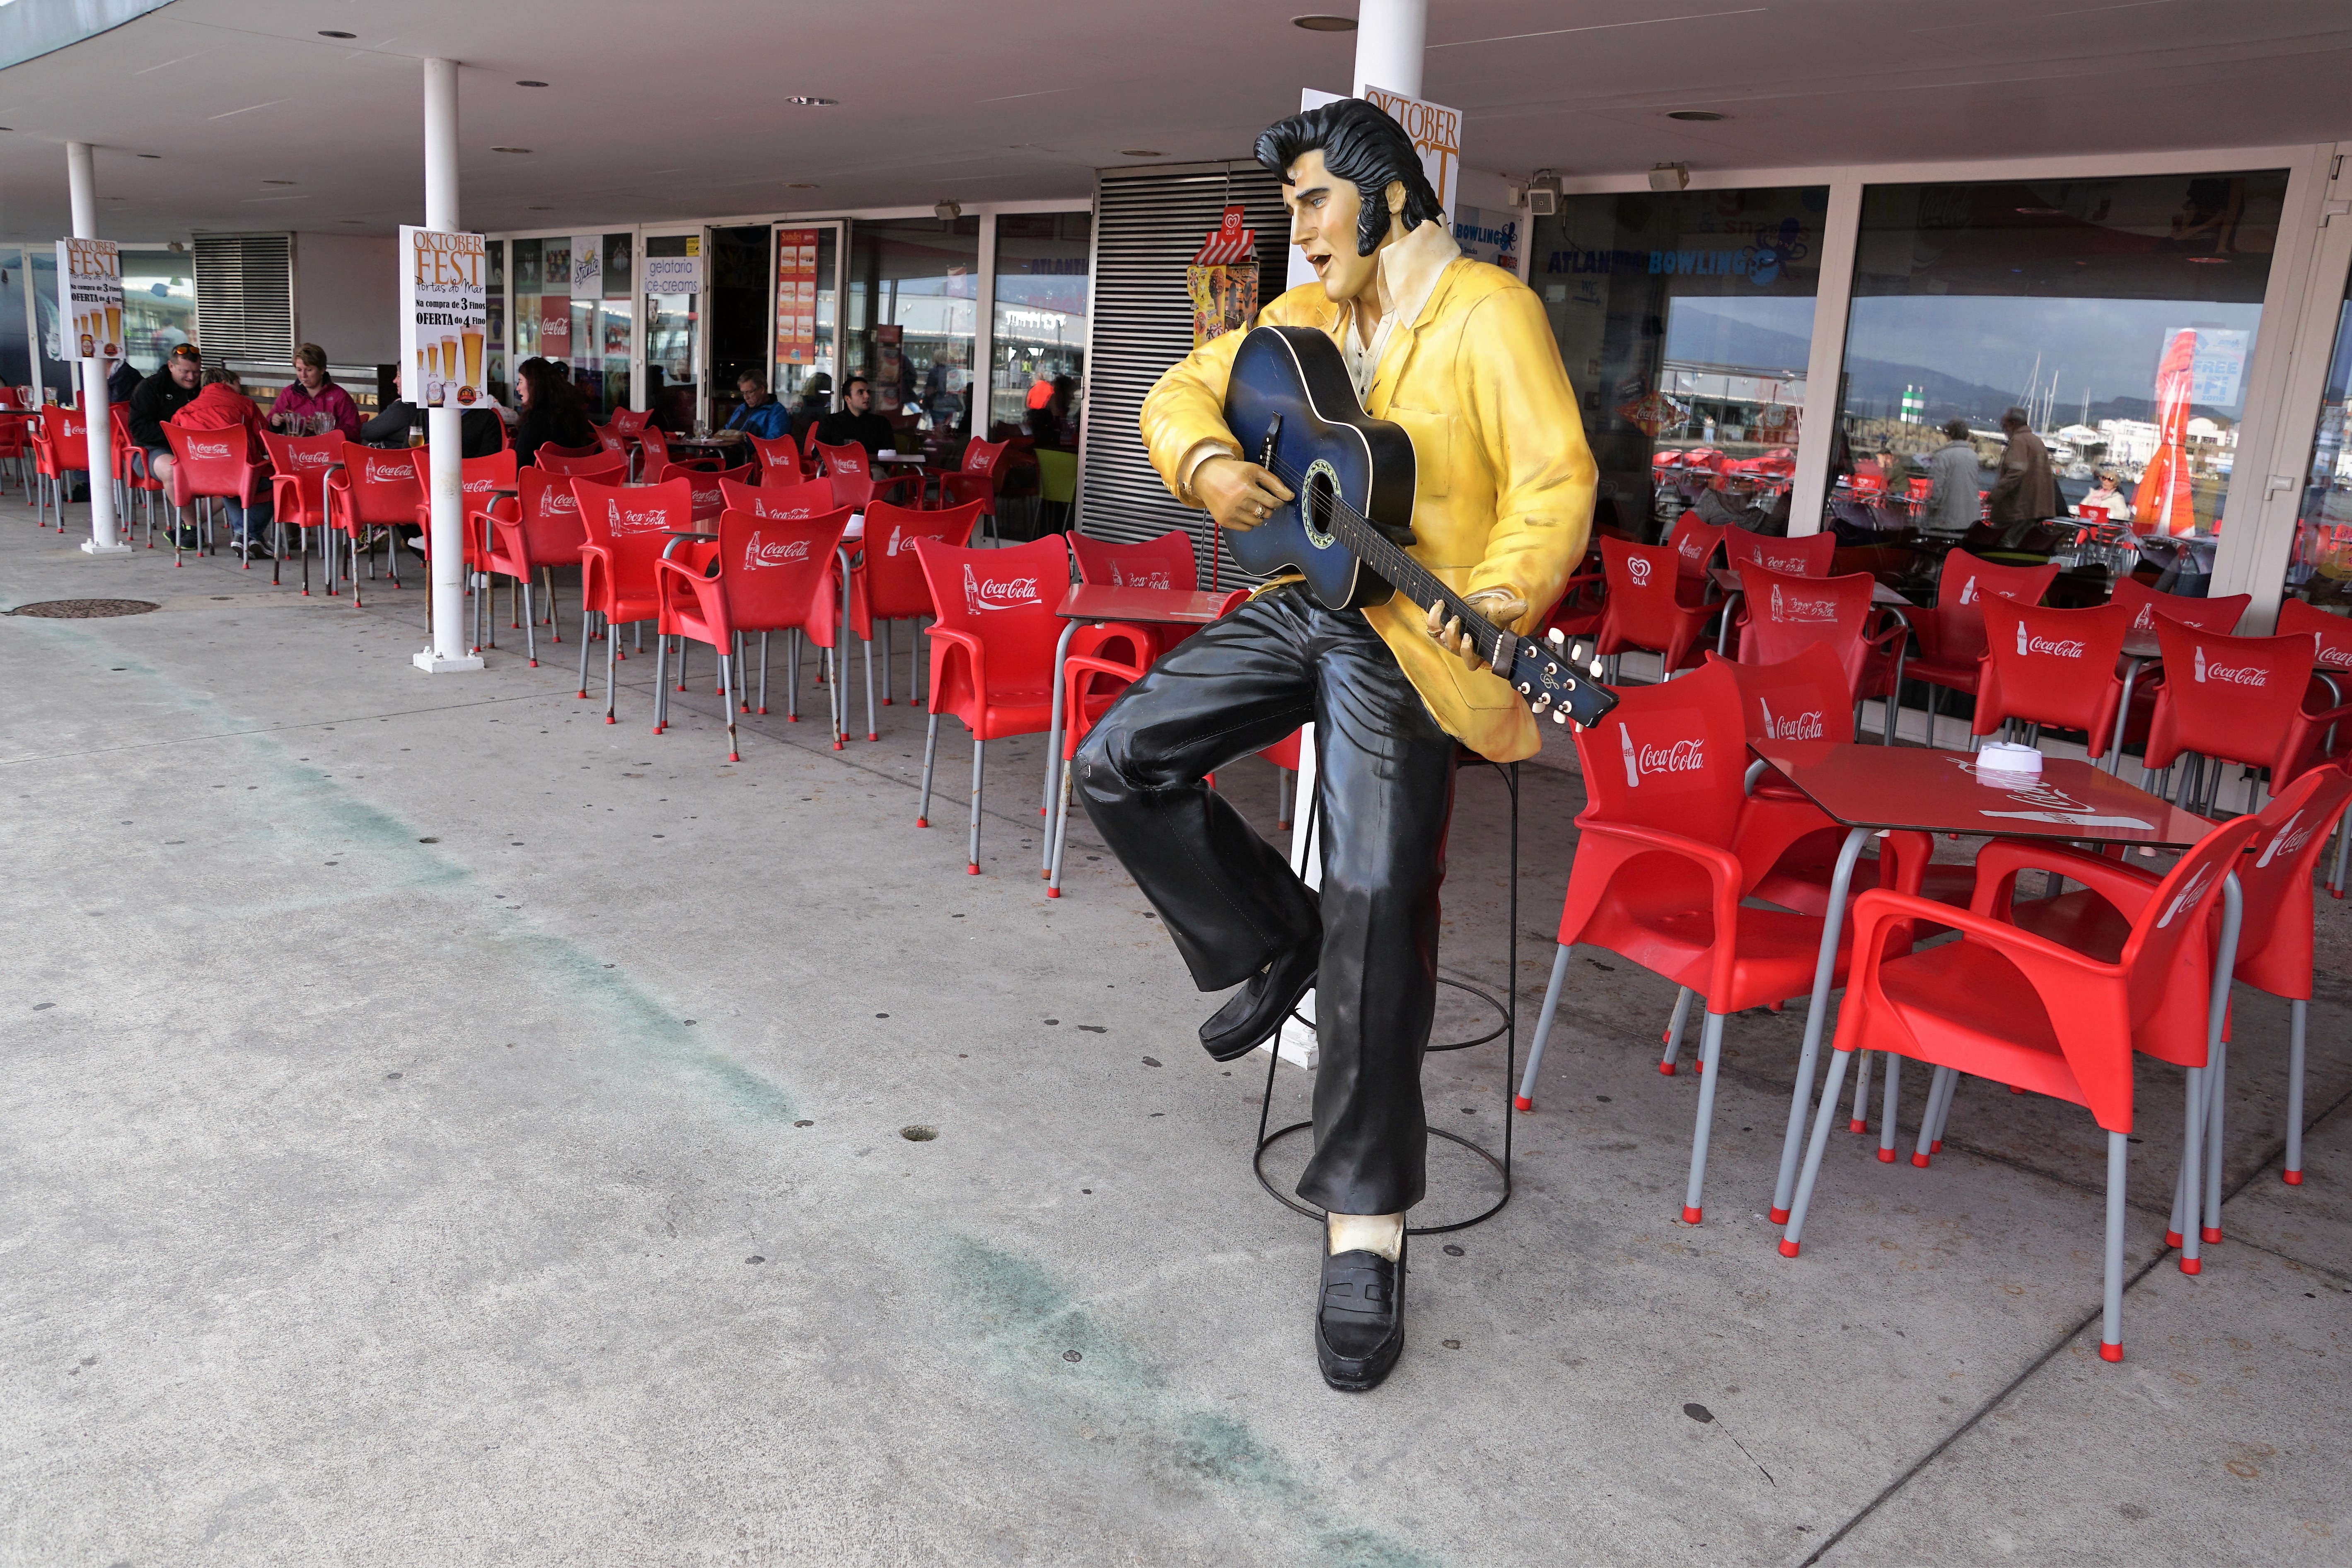
man, cafe, music, guitar, chair, restaurant, bar, statue, red, vehicle, island, human, port, musician, dead, figure, portugal, elvis, out, atlantic, song, soul, azores, ponta delgada